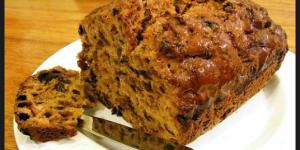
tradicional pastel gales